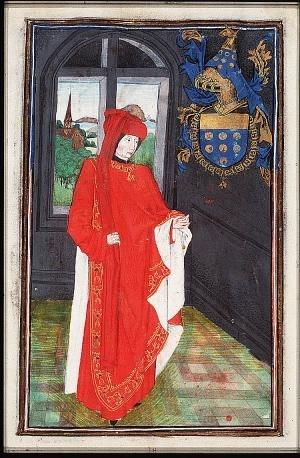
Jean de Melun né vers 1396, décédé le 15 février 1484, fut un officier bourguignon du XVᵉ siècle, gouverneur de Gand.
La Maison de Melun, qui tire son nom de la ville éponyme située en Île-de-France, est une ancienne famille noble française qui forma de nombreuses branches toutes éteintes.